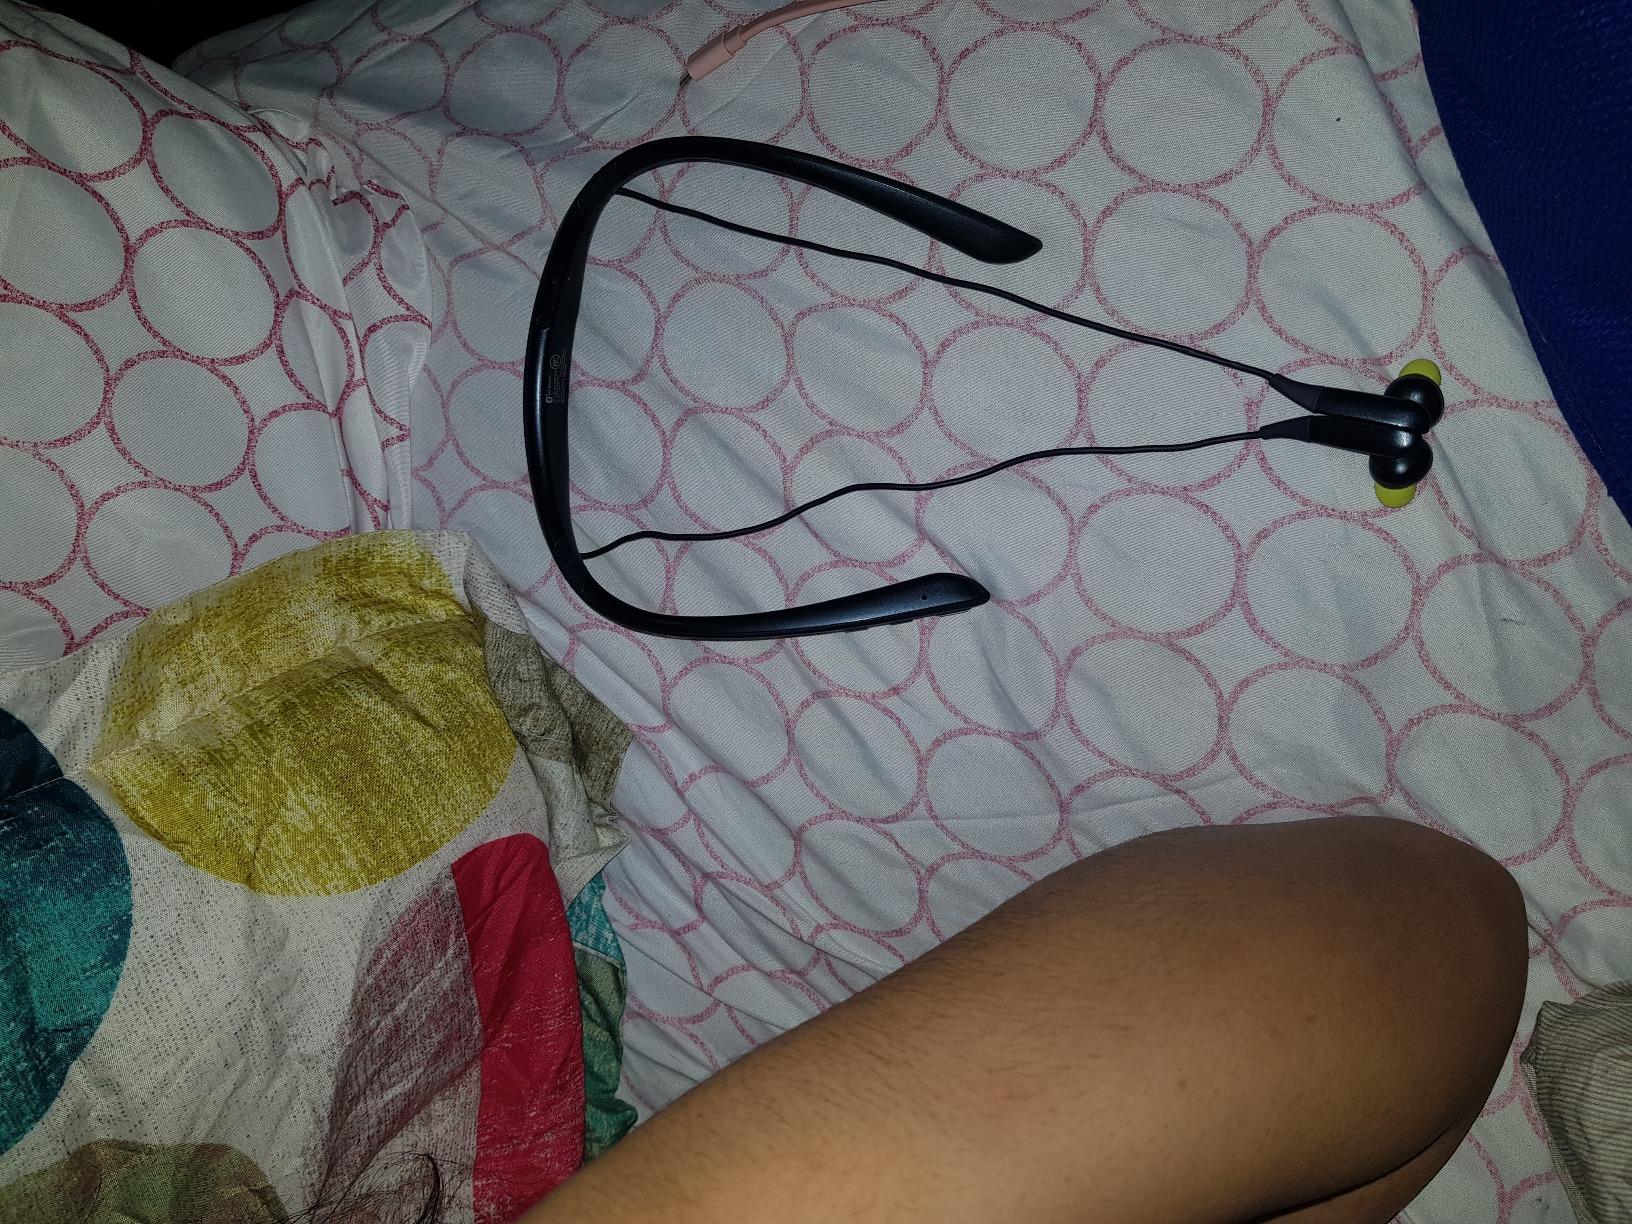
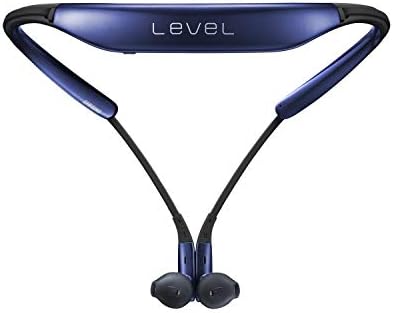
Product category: headphones
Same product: no